Courtney Brosnan

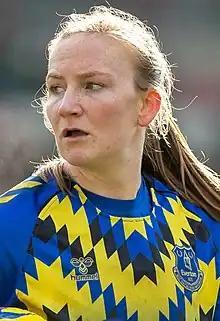
Brosnan with Everton in 2023.

Courtney Elizabeth Brosnan (born 10 November 1995) is an Irish professional footballer who plays as a goalkeeper for Women's Super League club Everton. Born in the United States, she represents the Republic of Ireland at international level.